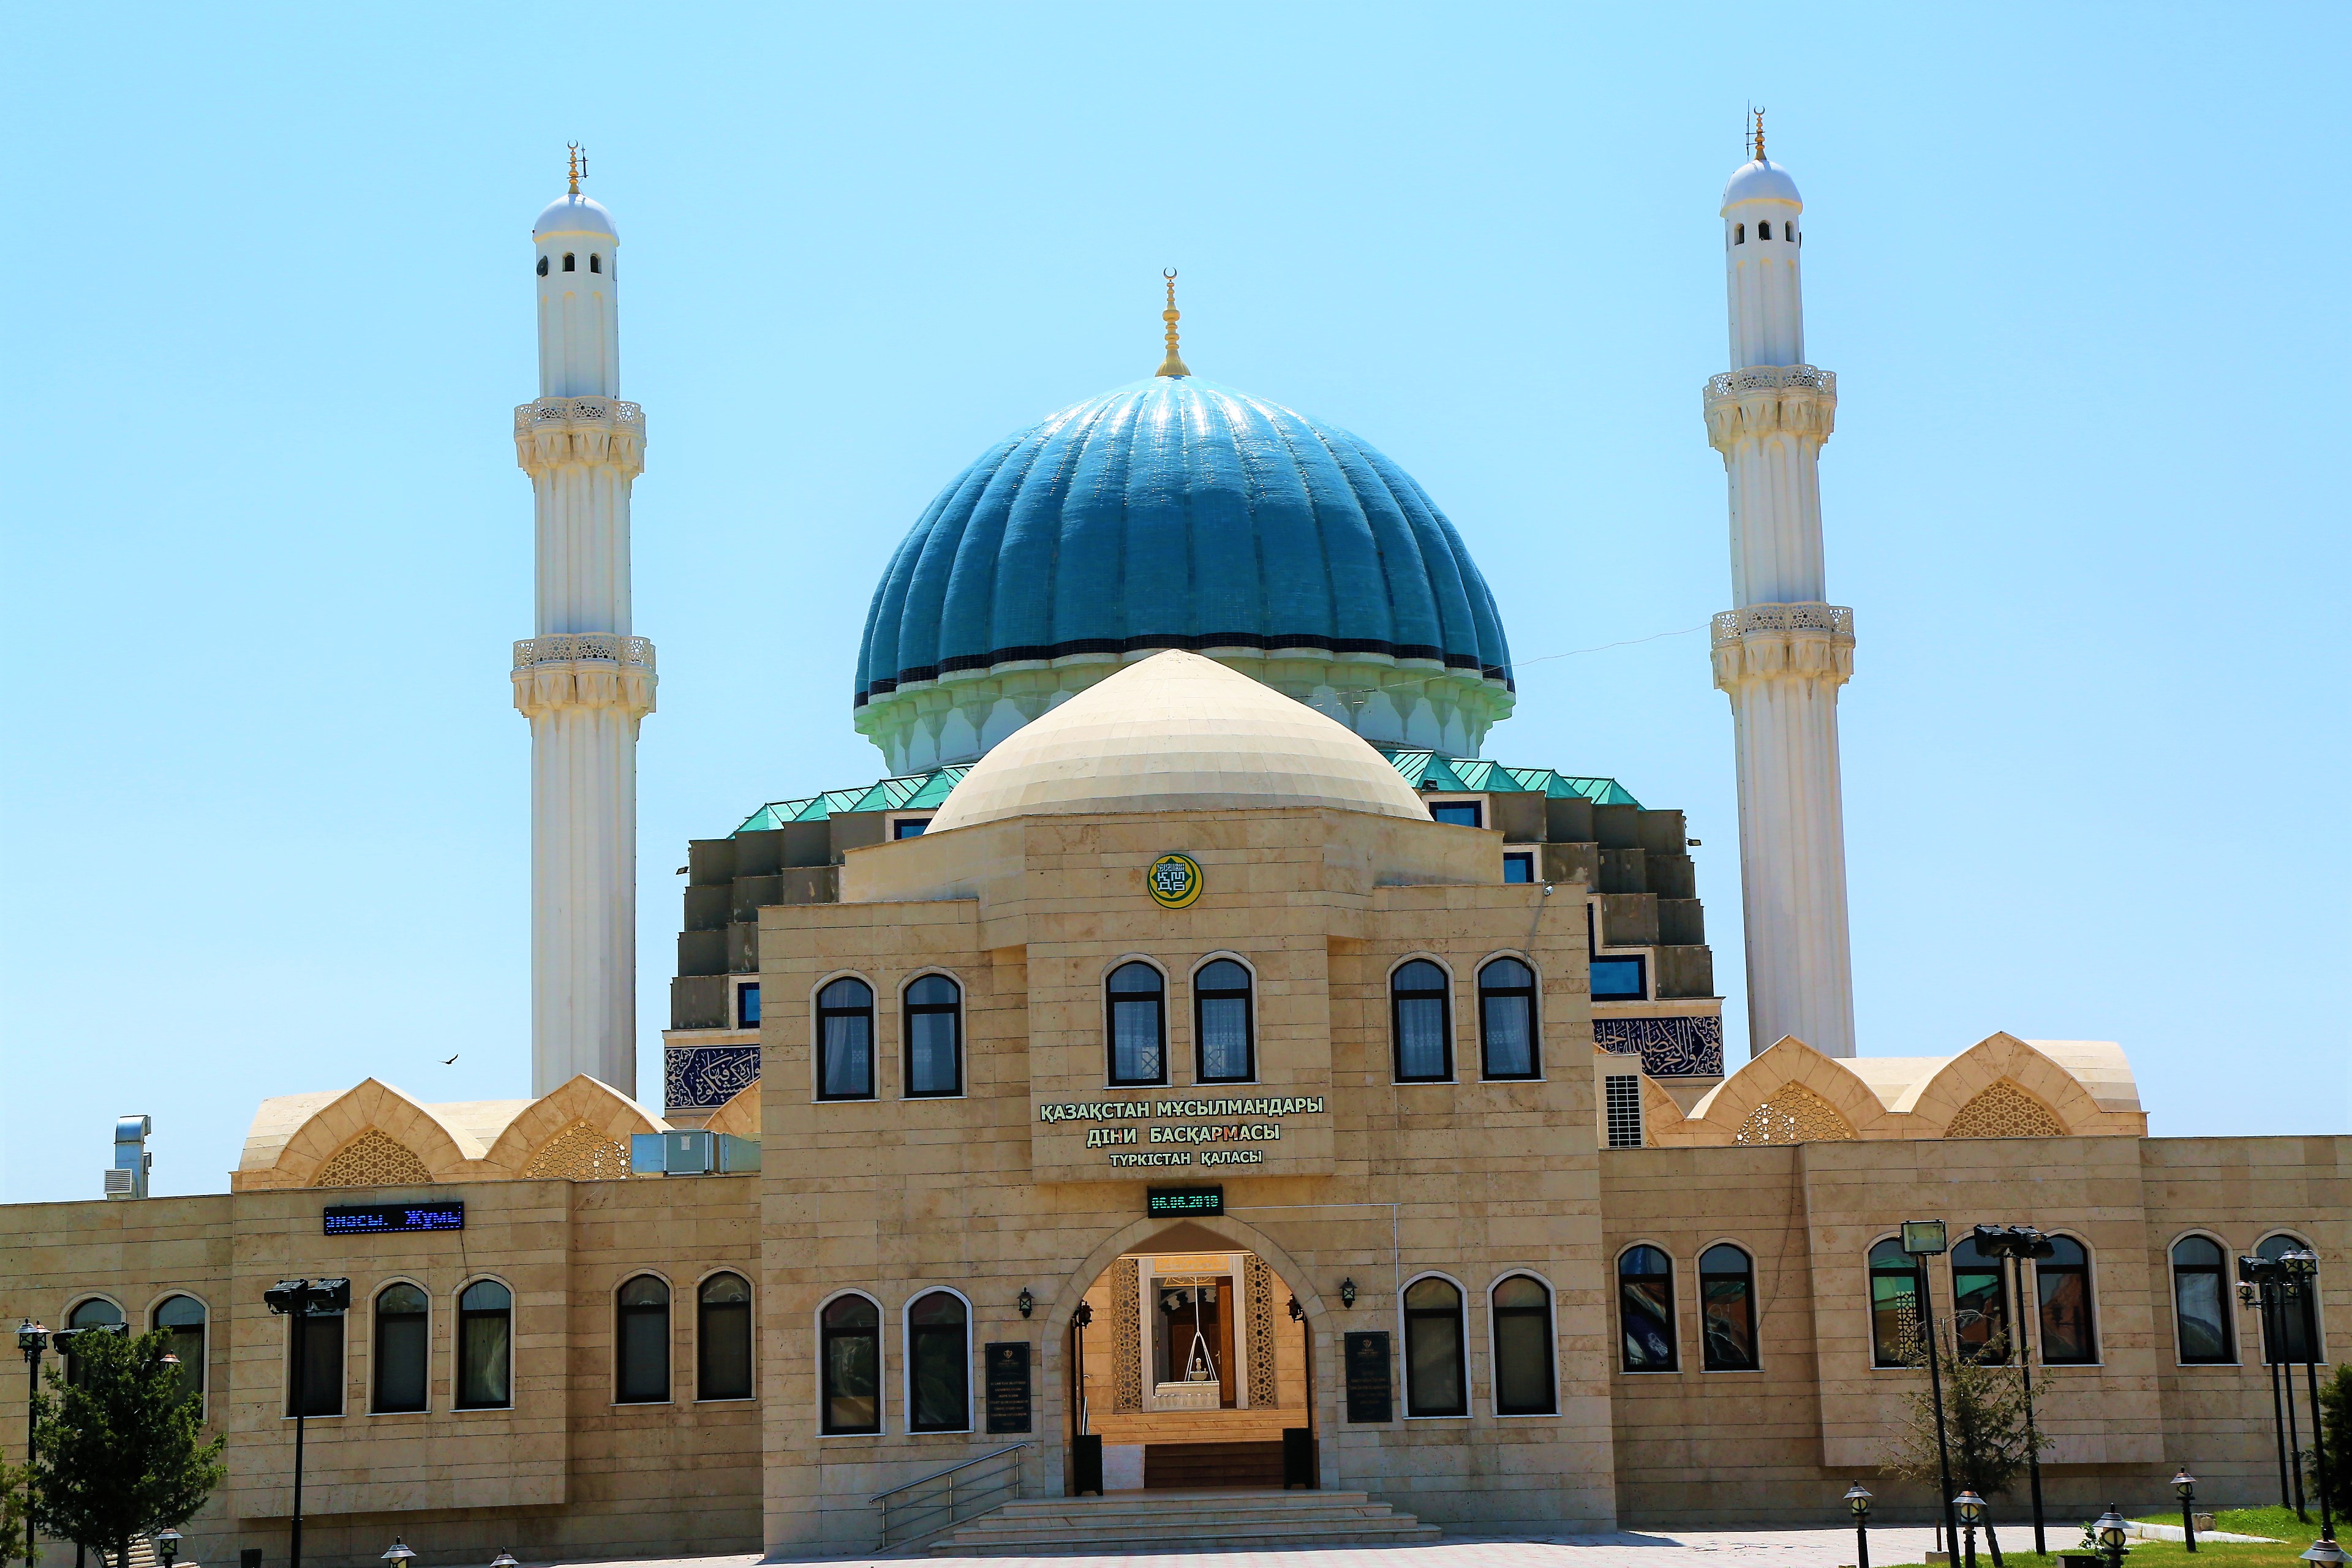
mosque, minaret, dome, religion, islam, art, architecture, beautiful, ornament, landmark, building, place of worship, khanqah, holy places, byzantine architecture, classical architecture, historic site, tourist attraction, steeple, facade, tourism, city